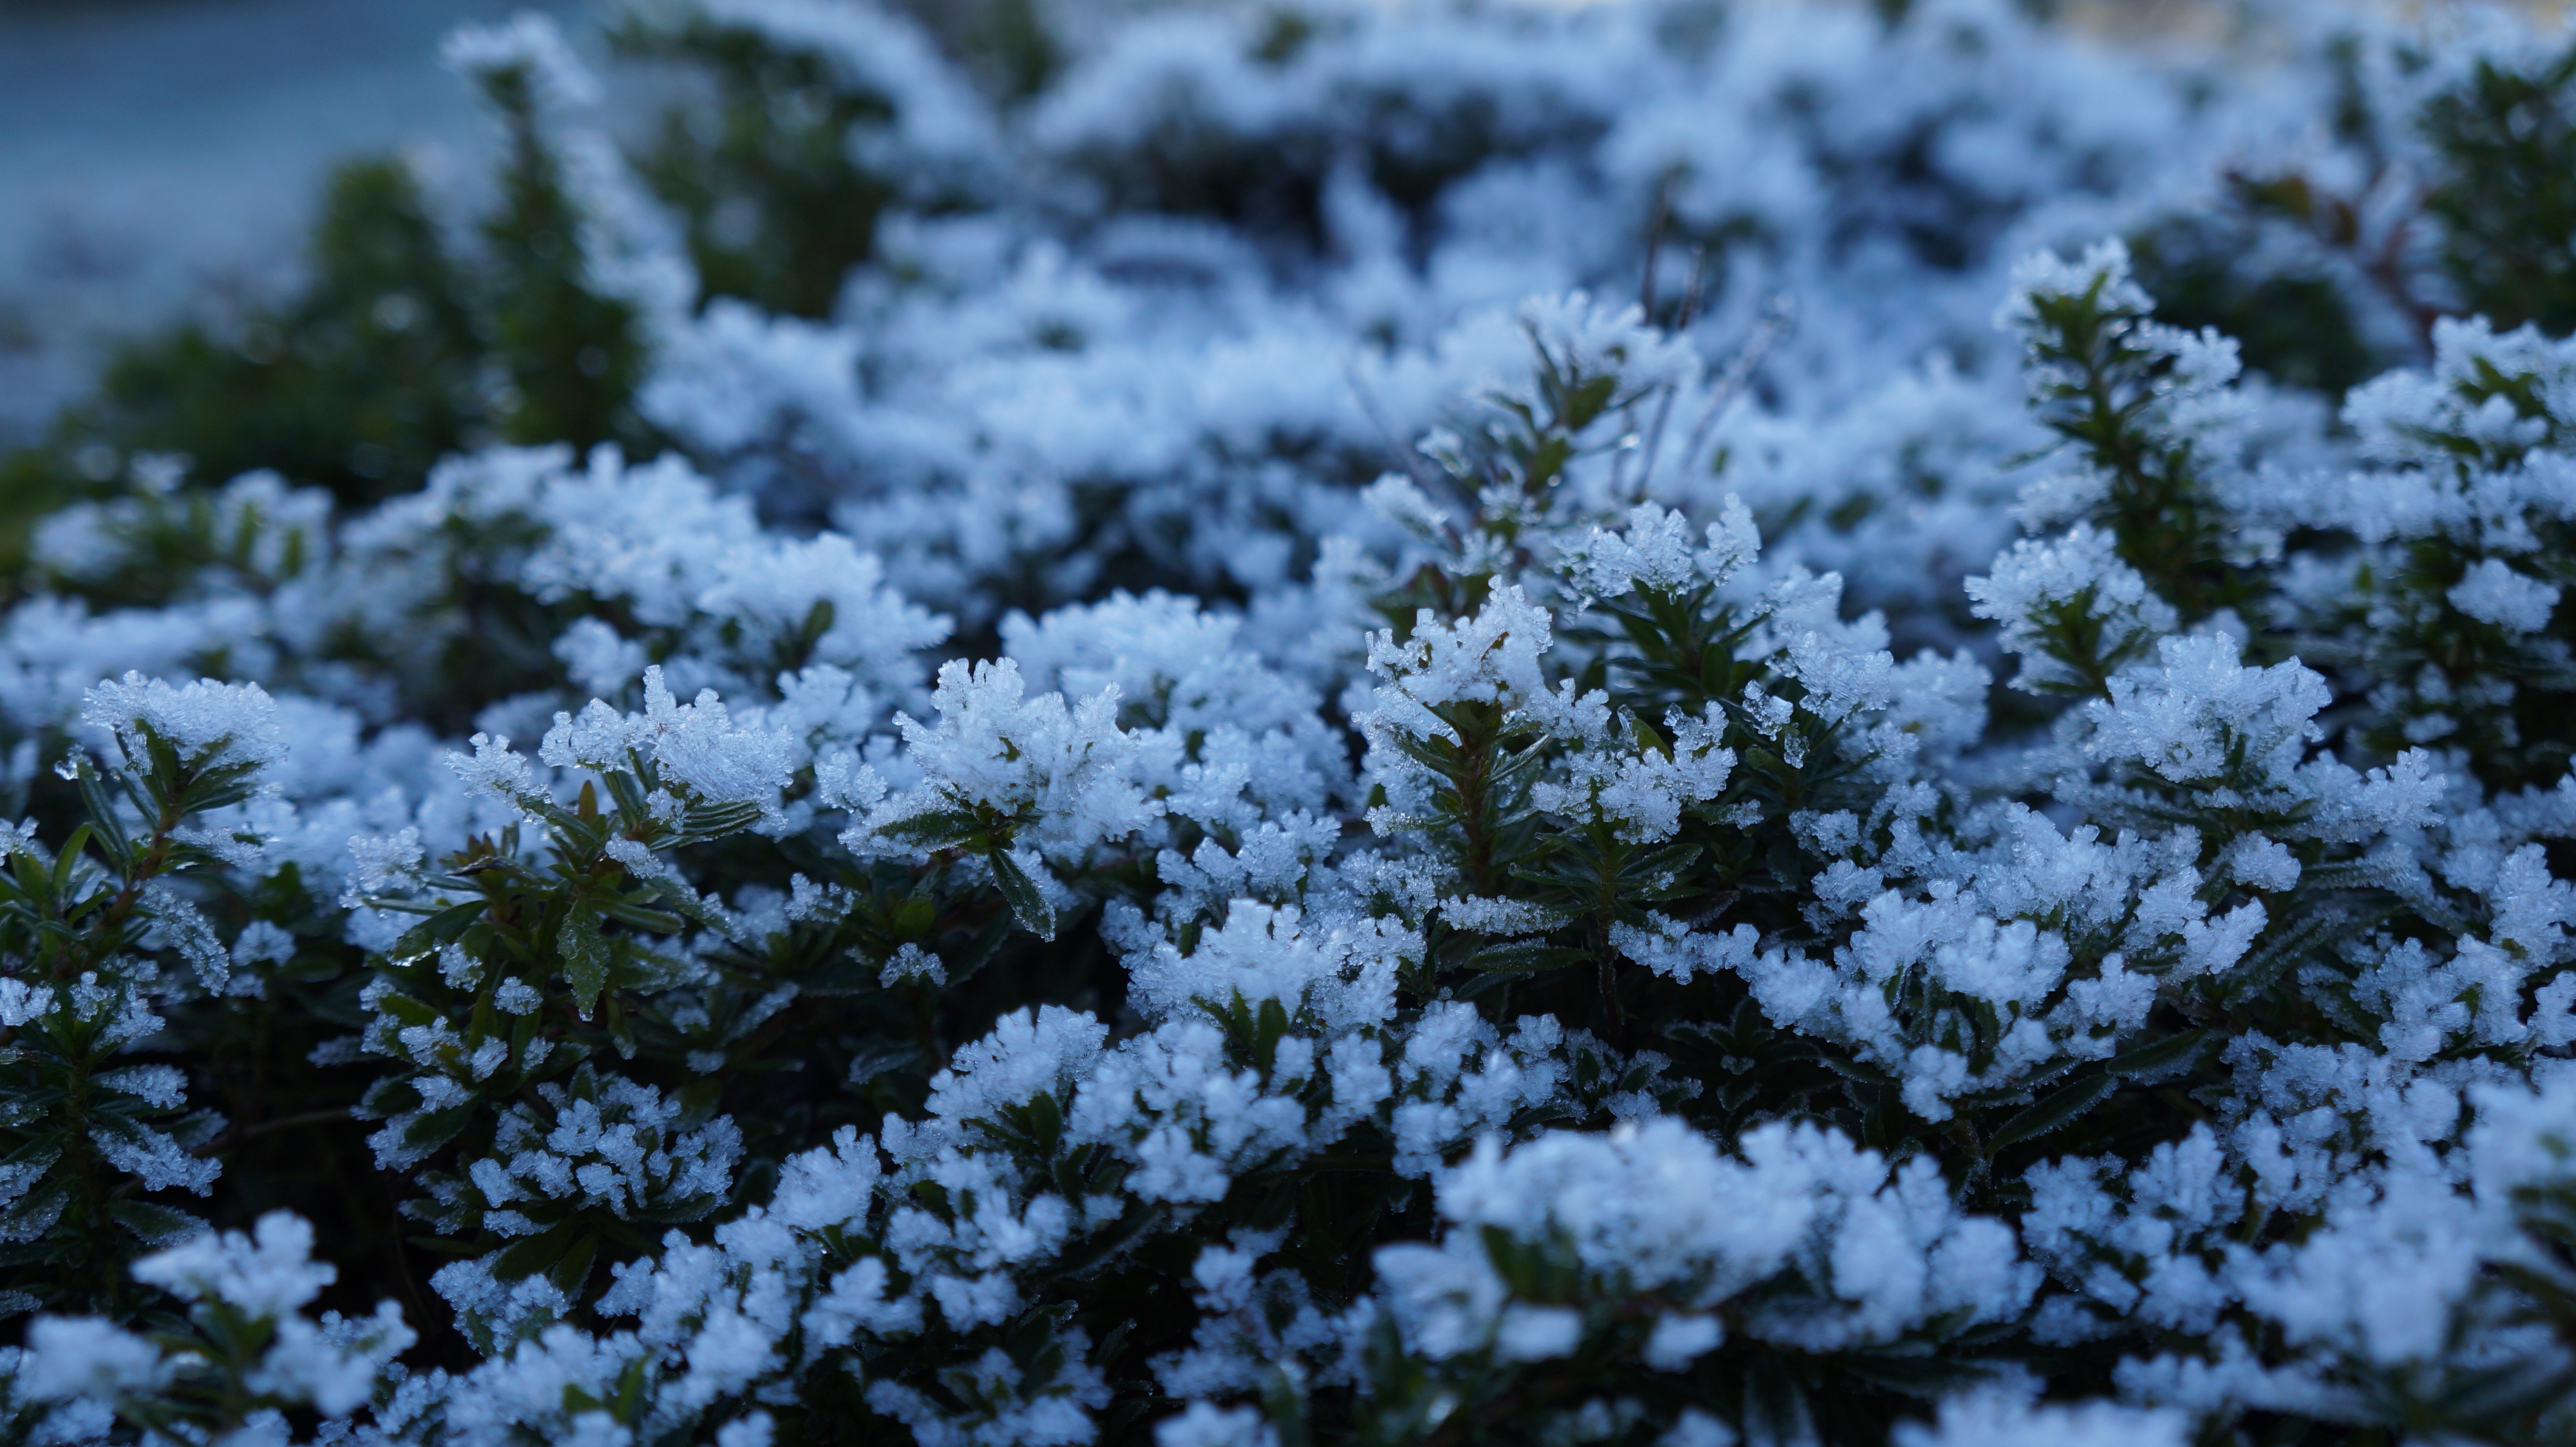
tree, nature, branch, blossom, snow, winter, plant, meadow, leaf, flower, frost, ripe, autumn, weather, flora, season, seasons, shrub, freezing, morgentau, woody plant